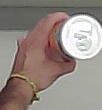
Product: pringles_paprika